Empress Dowager Cixi

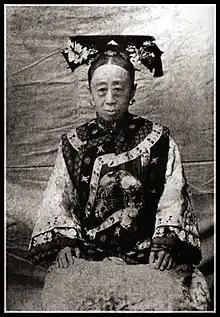
Princess Rongshou, Prince Gong's daughter. As a way to show gratitude to the prince, Cixi adopted his daughter and elevated her to a first rank princess (the highest rank for imperial princesses).

Under the command of Zeng Guofan, the victorious Xiang Army defeated the Taiping rebel army in a hard-fought battle at Tianjing (present-day Nanjing) in July 1864. Zeng was rewarded with the title of "Marquess Yiyong, First Class", while his brother Zeng Guoquan, along with Li Hongzhang, Zuo Zongtang and other Han Chinese officers who fought against the Taiping rebels, were rewarded with auspicious decorations and titles. With the Taiping rebel threat receding, Cixi focused her attention on new internal threats to her power. Of special concern was the position of Prince Gong, who was Prince-Regent in the imperial court. Prince Gong gathered under his command the support of all outstanding Han Chinese armies. In addition, Prince Gong controlled daily court affairs as the head of the Grand Council and the Zongli Yamen (the "de facto" foreign affairs ministry). With his increasing stature, Prince Gong was considered a threat to Cixi and her power.